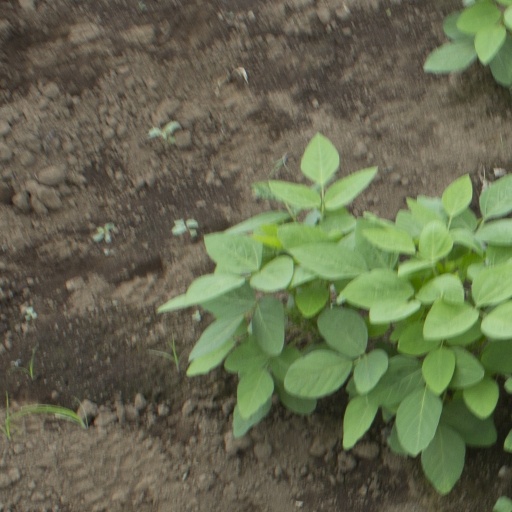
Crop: soybean